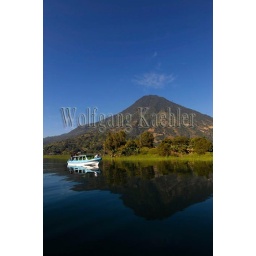
Guatemala, highlands, lake atitlan, near panajachel, san pedro volcano with boat on lake